Answer in natural language. Which point is closer to the camera taking this photo, point A  or point B? Choose between the following options: B or A
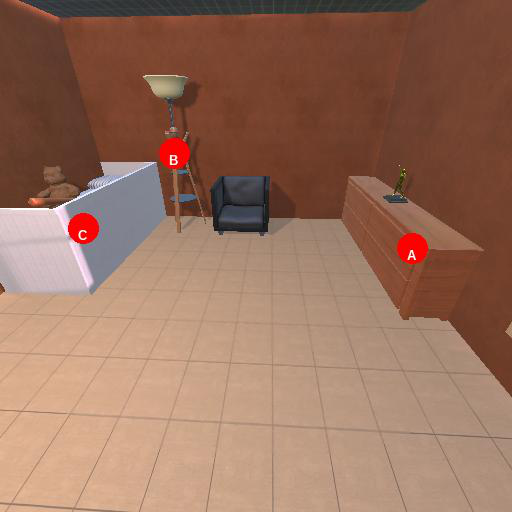
<answer>A</answer>